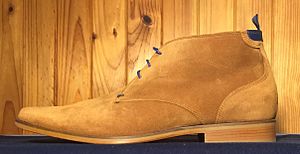
Chukka boots
Chukka boot med lædersål
Chukka boots er ankelhøje læderstøvler i ruskind eller læder, læder eller gummisåler og åben snøring med to eller tre par snørehuller. Navnet chukka kommer muligvis fra spillet polo, hvor chukka er en periode i spillet.